Matilda Koen-Sarano

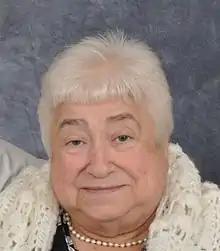
Koen-Sarano in 2016

Matilda Koen-Sarano (31 July 1939 – 4 June 2024) was an Italian-born Israeli writer. Born to Turkish Jewish parents, she was one of the most widely known writers in the Ladino language.